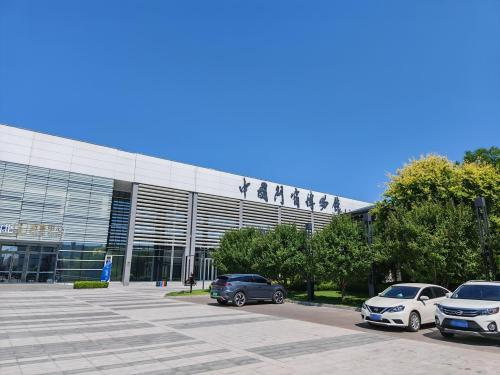
地标名称：中国门窗博物馆
所在城市：保定市·高碑店市